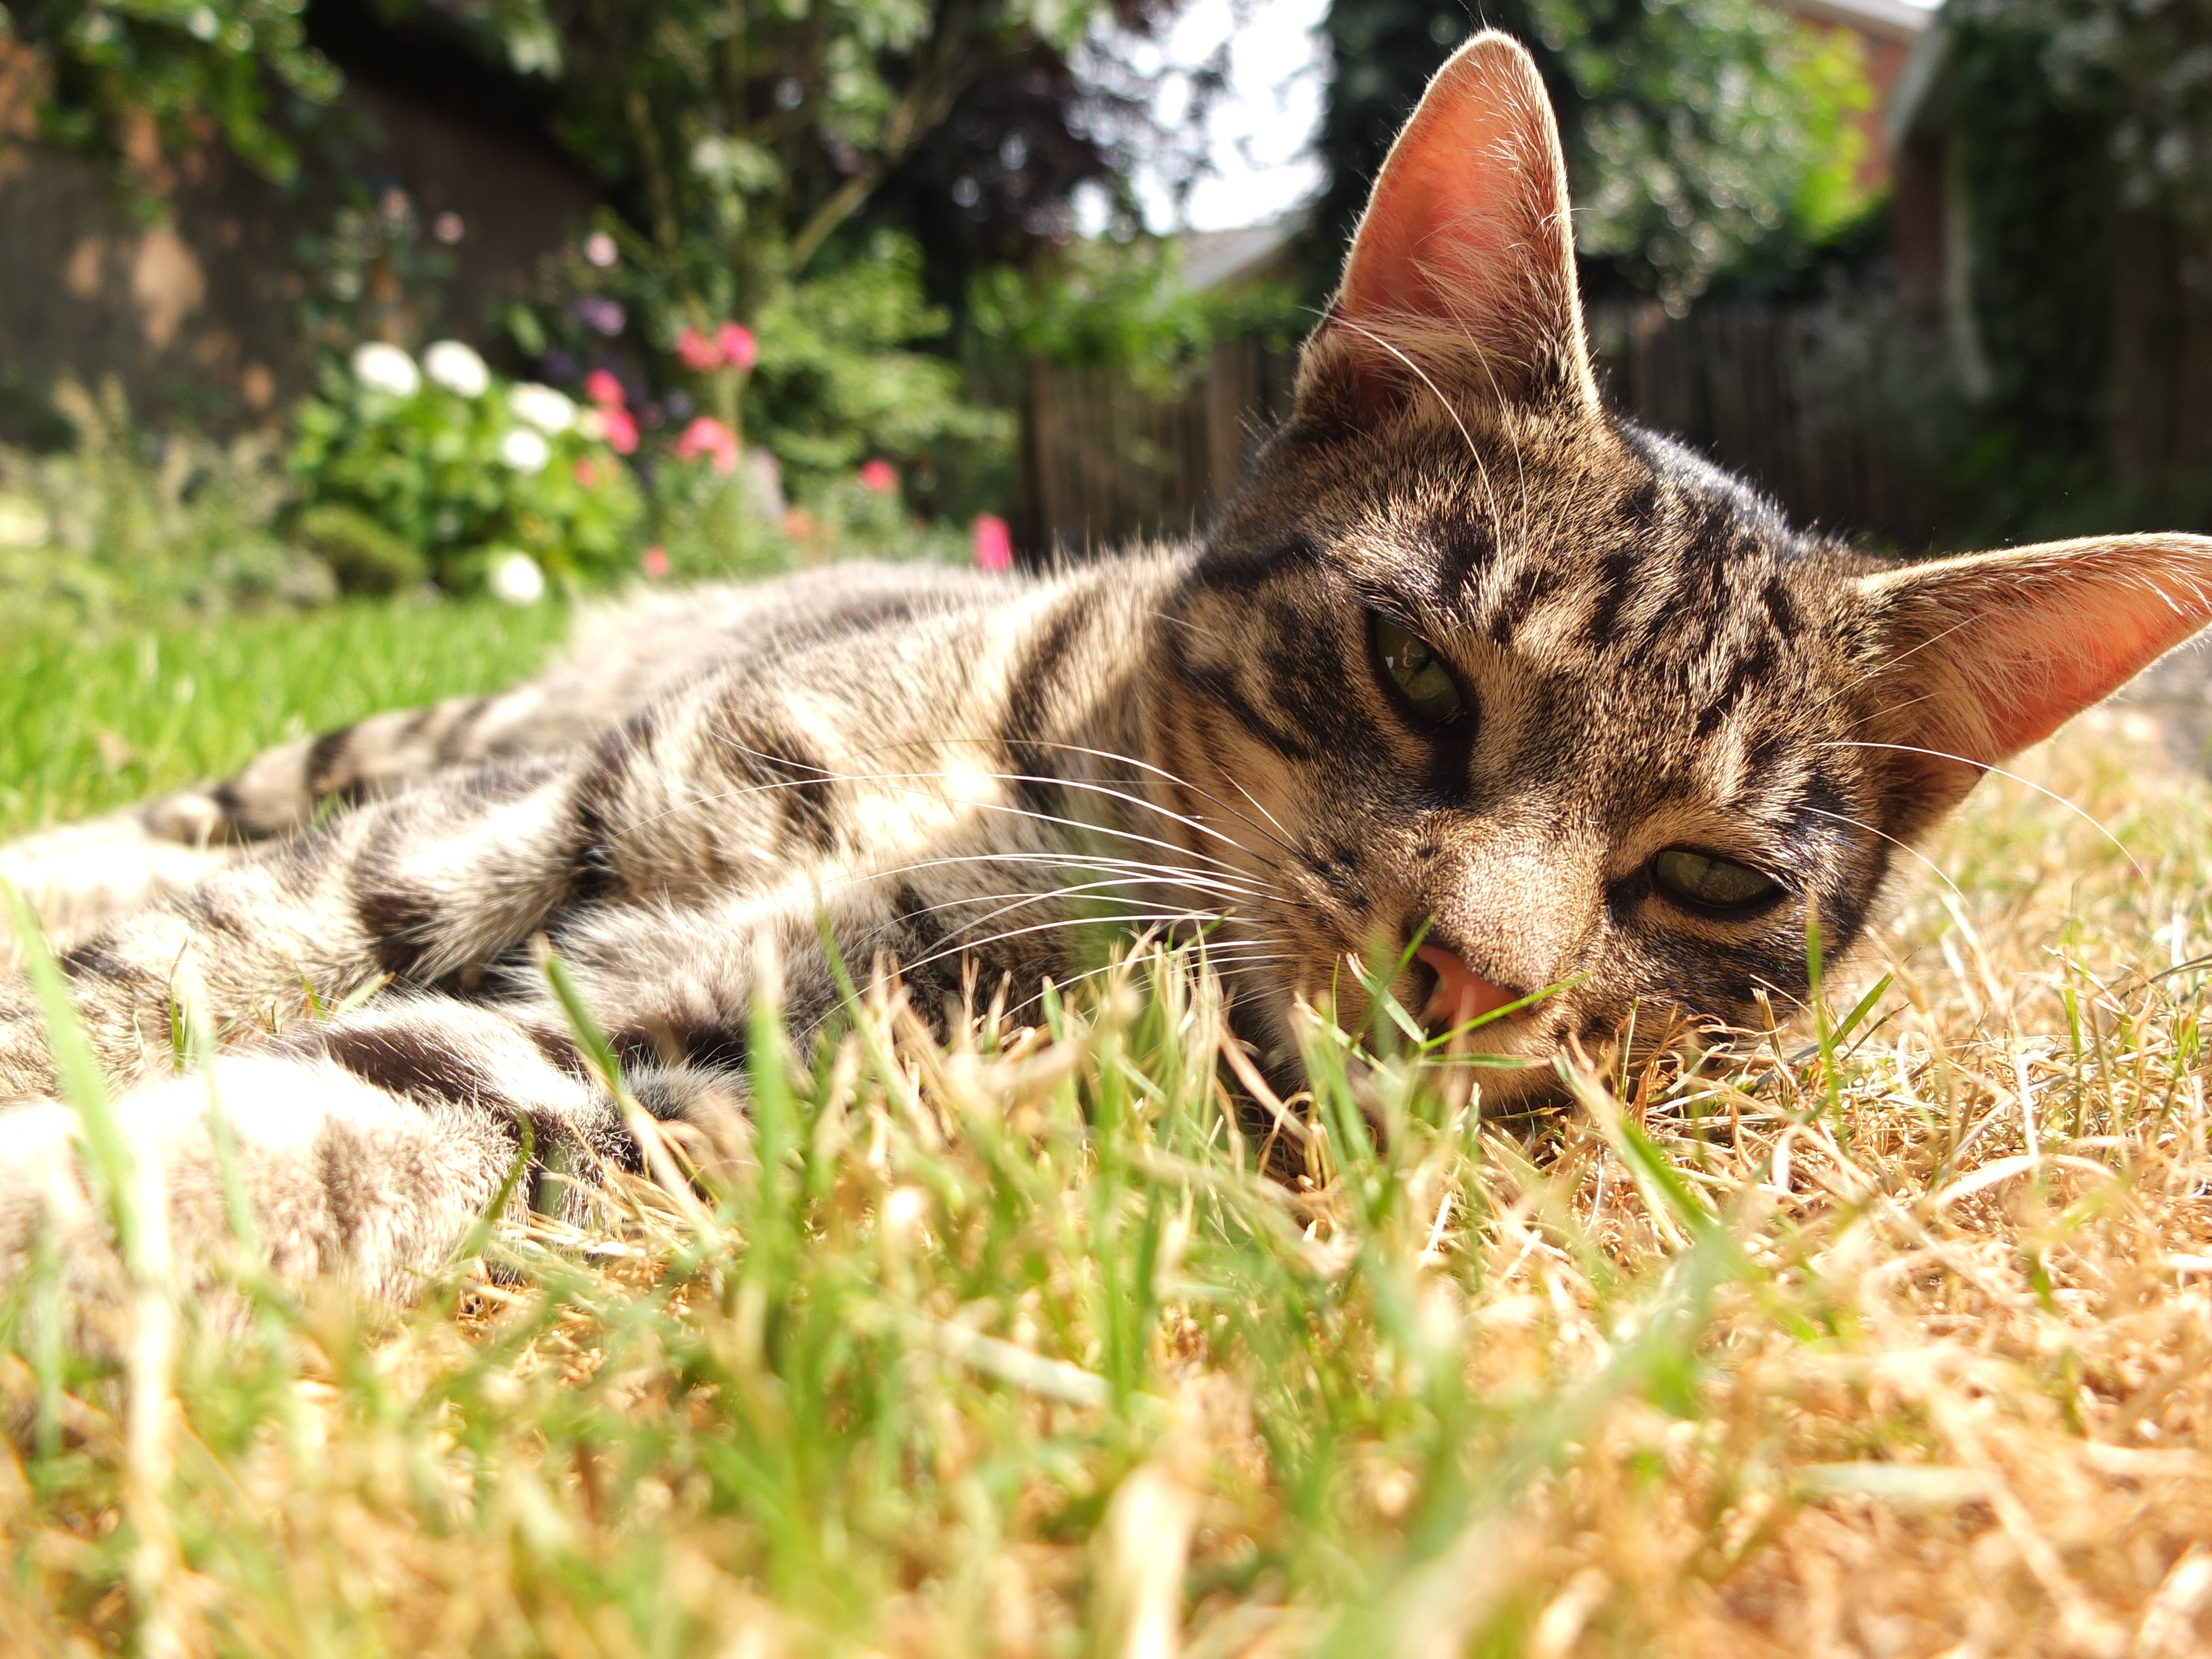
grass, kitten, cat, mammal, garden, fauna, whiskers, savannah, vertebrate, out, lying, mackerel, tabby cat, freewheel, bengal, european shorthair, wild cat, small to medium sized cats, cat like mammal, rusty spotted cat, toyger